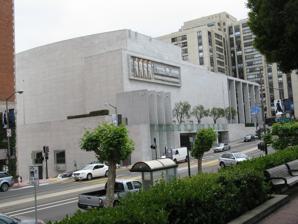
Building: SF Masonic Auditorium
Country: United States of America
Year built: 1958
Building and auditorium located atop Nob Hill in San Francisco, California, USA 37°47′29″N 122°24′47″W / 37.79132°N 122.41306°W / 37.79132; -122.41306 SF Masonic Auditorium Exterior view of masonic temple (c.2012) Former names Grand Masonic Auditorium (1958-95) Nob Hill Masonic Auditorium (1995-2014) Address 1111 California St San Francisco , CA 94108-2252 Owner Masons of California Operator Live Nation Capacity 3,481 Construction Broke ground October 25, 1955 ( 1955-10-25 ) Opened September 28, 1958 ( 1958-09-28 ) Renovated 1975, 2005, 2010, 2014 Construction cost $6 million ($68.2 million in 2023 dollars ) Architect Albert Roller Website Venue Website The SF Masonic Auditorium (originally the Grand Masonic Auditorium and formerly known as the Nob Hill Masonic Auditorium ) is a building and auditorium located atop Nob Hill in San Francisco , California . The building was designed by Bay Area architect Albert Roller (1891-1981), and opened in 1958. It serves as the meeting venue for the Masons of California during their Annual Communication, as well as being used as a concert venue the rest of the year (operated by Live Nation ). The administrative offices of the Grand Lodge of California are contained in the upper floors, and the Henry Wilson Coil Library and Museum of Freemasonry is located on the mezzanine.  The basement contains a five-level public parking garage. On the main (north) façade, there is a large frieze by Emile Norman bearing the inscription " Dedicated to our Masonic Brethren who died in the cause of freedom ", depicting stylized servicemen from each of the four branches of the Armed Services, and a global tug of war representing global struggles.  Inside the lobby is a huge mosaic window likewise designed by Emile Norman . The window depicts a variety of natural and Masonic themes.  It contains gravel and soil from each of the 58 counties in California. History Freemasonry came to California just prior to the Gold Rush of 1849 .  By 1850, a Grand Lodge was constituted in Sacramento, to oversee the Lodges operating throughout the State at that time (primarily in port towns along the Sacramento Delta and gold mining towns in the Sierra foothills ).  Construction began in 1861 for a new Grand Lodge building in San Francisco at the corner of Post and Montgomery Streets.  It was completed in 1863 and destroyed in the 1906 San Francisco earthquake .  The architectural firm of Bliss & Faville designed a new building for the Grand Lodge of California at 25 Van Ness Avenue which was completed in 1913 and occupied by them until 1958 when it relocated to the new building at 1111 California Street.  The 25 Van Ness building is currently used by the Rent Board of San Francisco, but evidence of its Masonic history survives in the façade, lobby and other areas that bear Masonic motifs. See also List of Masonic buildings in the United States House Of Blues References